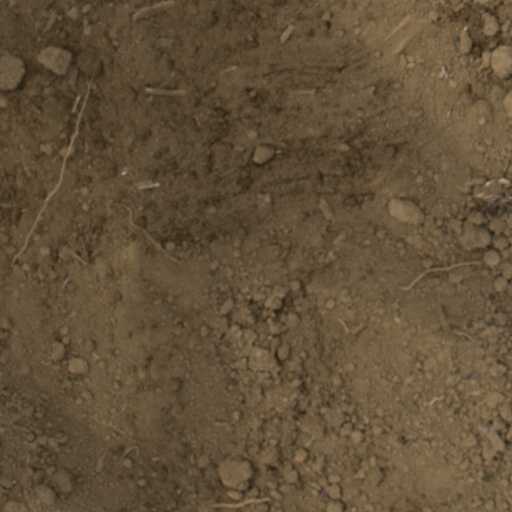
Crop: Jerusalem artichoke